Sheffield

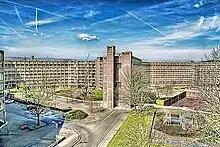
Park Hill flats, an example of 1950s and 1960s council housing estates in Sheffield

In the 1950s and 1960s, many of the city's slums were demolished, and replaced with housing schemes such as the Park Hill flats. Large parts of the city centre were also cleared to make way for a new system of roads. In February 1962, the city was devastated by the Great Sheffield Gale; winds of up to killed four people and damaged 150,000 houses, more than two-thirds of the city's housing stock at the time. Increased automation and competition from abroad resulted in the closure of many steel mills. The 1980s saw the worst of this run-down of Sheffield's industries, along with those of many other areas of the UK. The building of the Meadowhall Centre on the site of a former steelworks in 1990 was a mixed blessing, creating much-needed jobs but hastening the decline of the city centre. Attempts to regenerate the city were kick-started when the city hosted the 1991 World Student Games, which saw the construction of new sporting facilities such as the Sheffield Arena, Don Valley Stadium and the Ponds Forge complex.